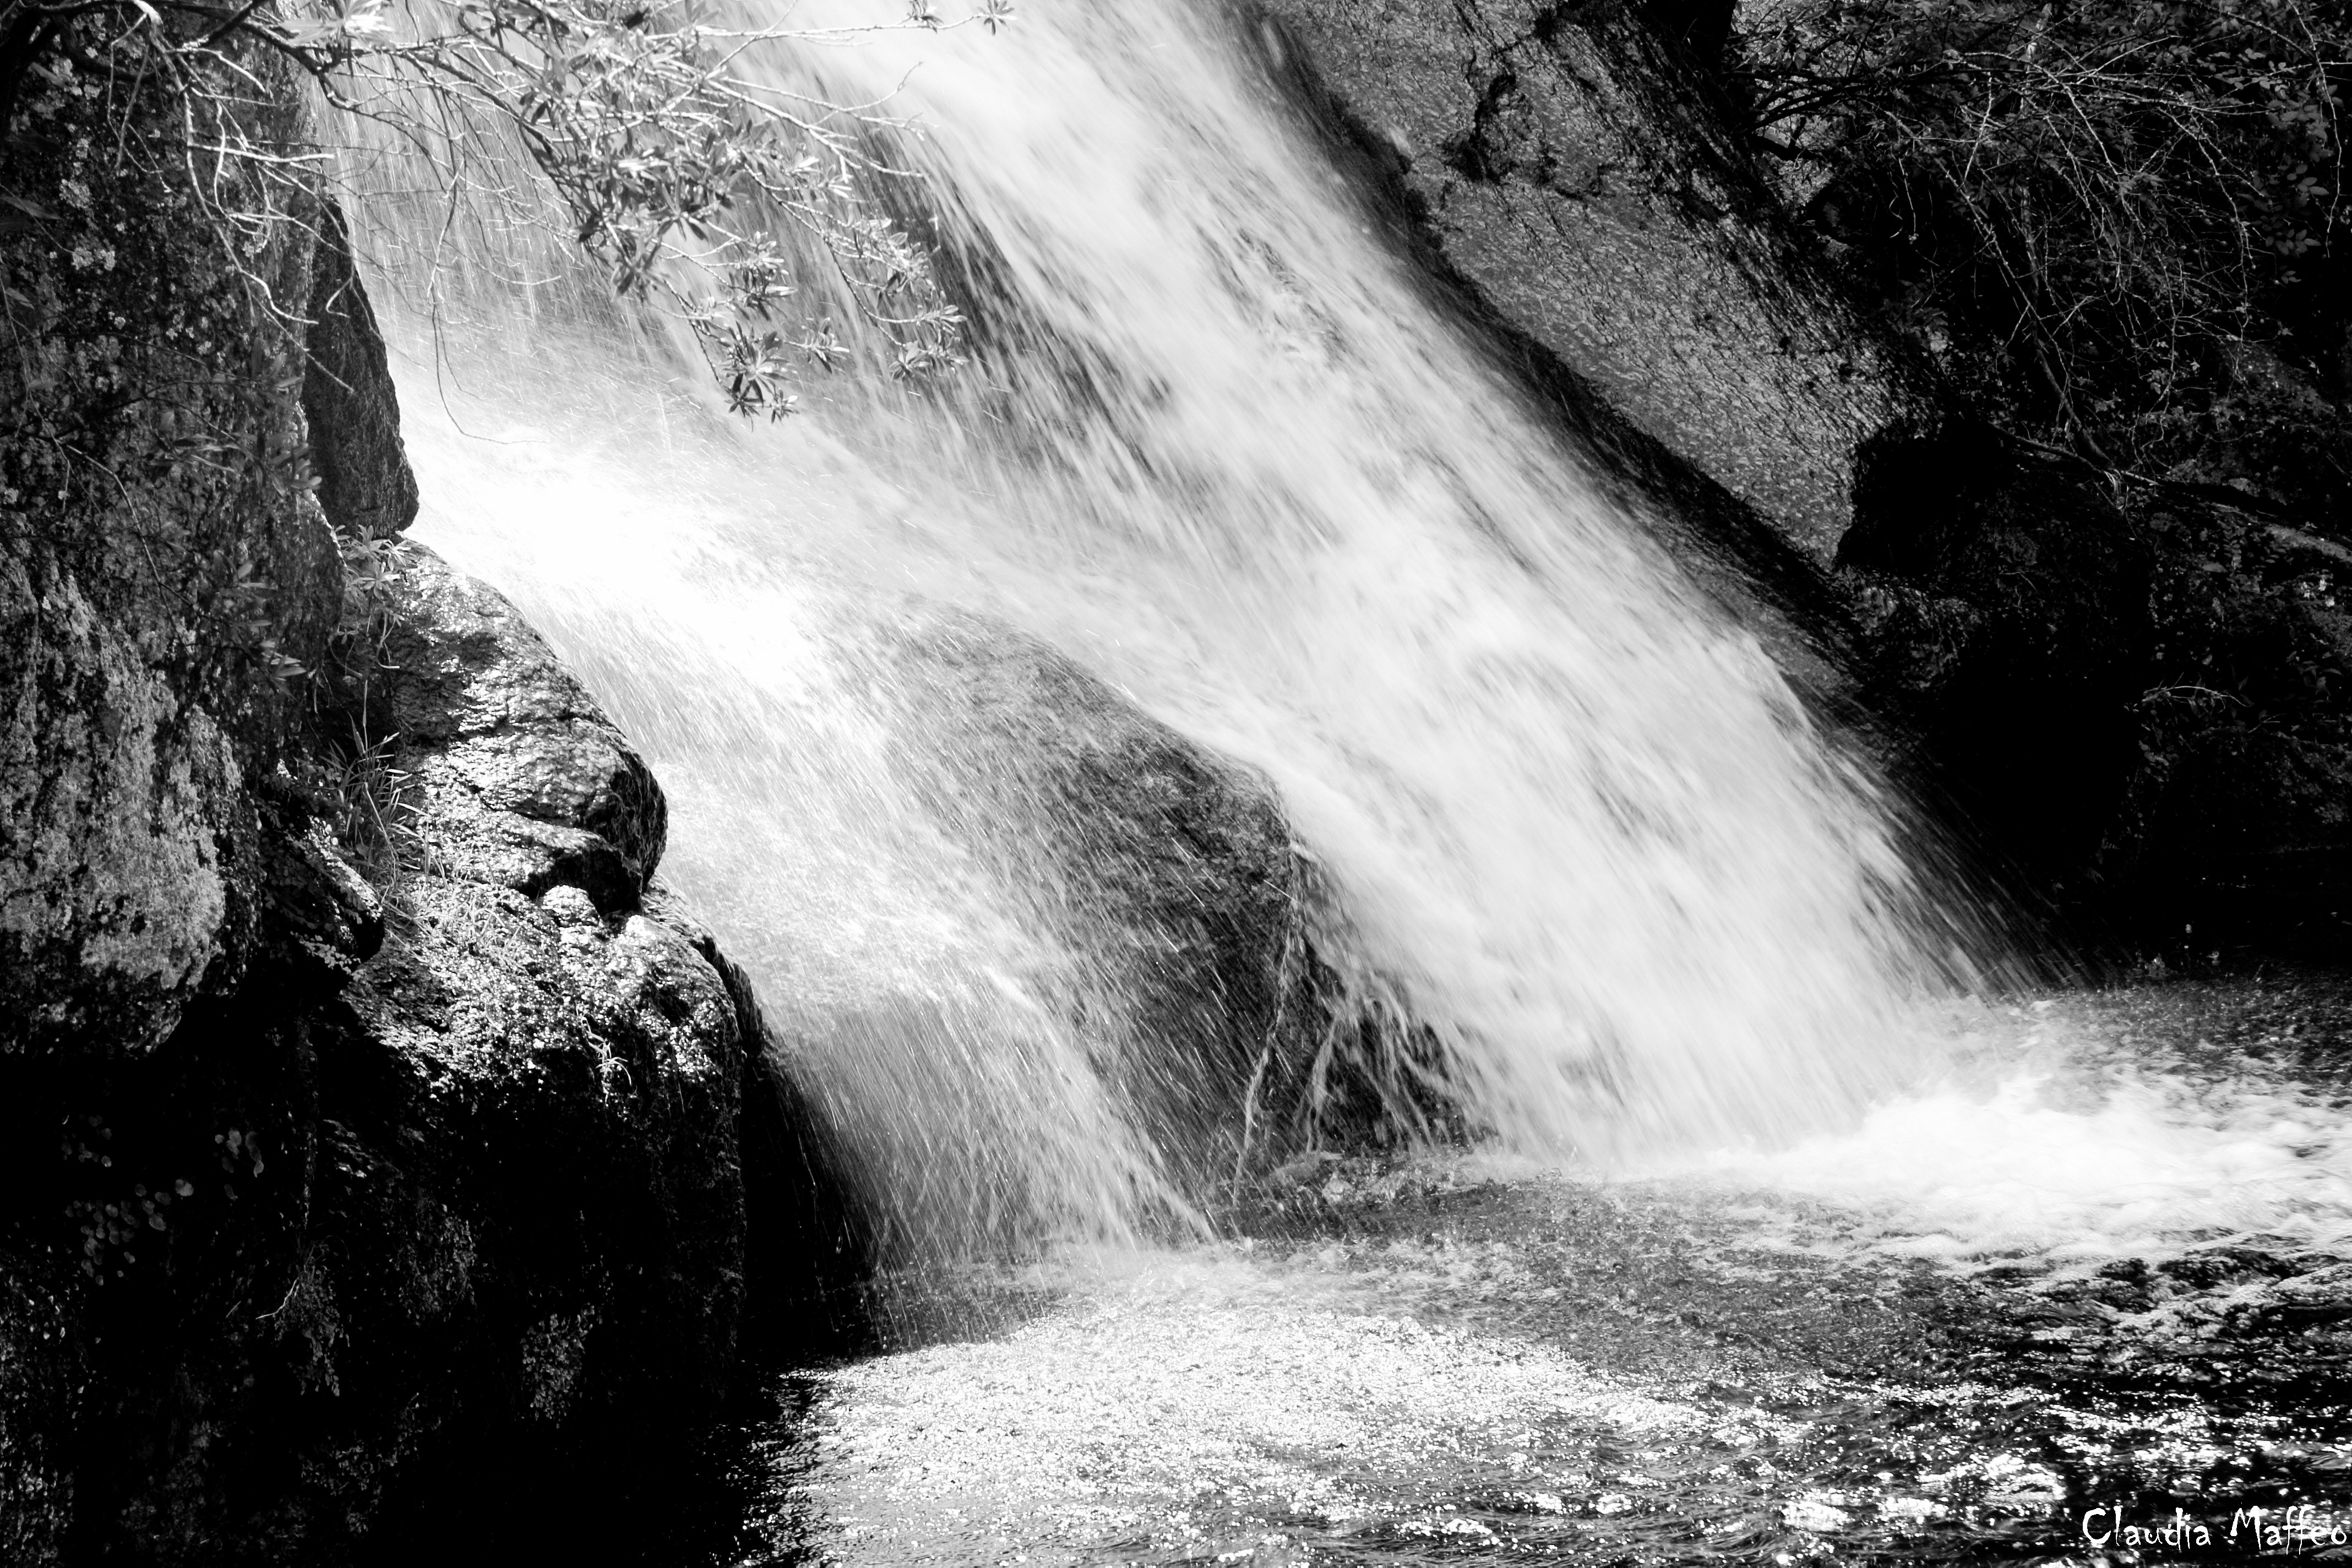
water, nature, rock, waterfall, black and white, river, stream, rapid, monochrome, body of water, wasserfall, water feature, monochrome photography